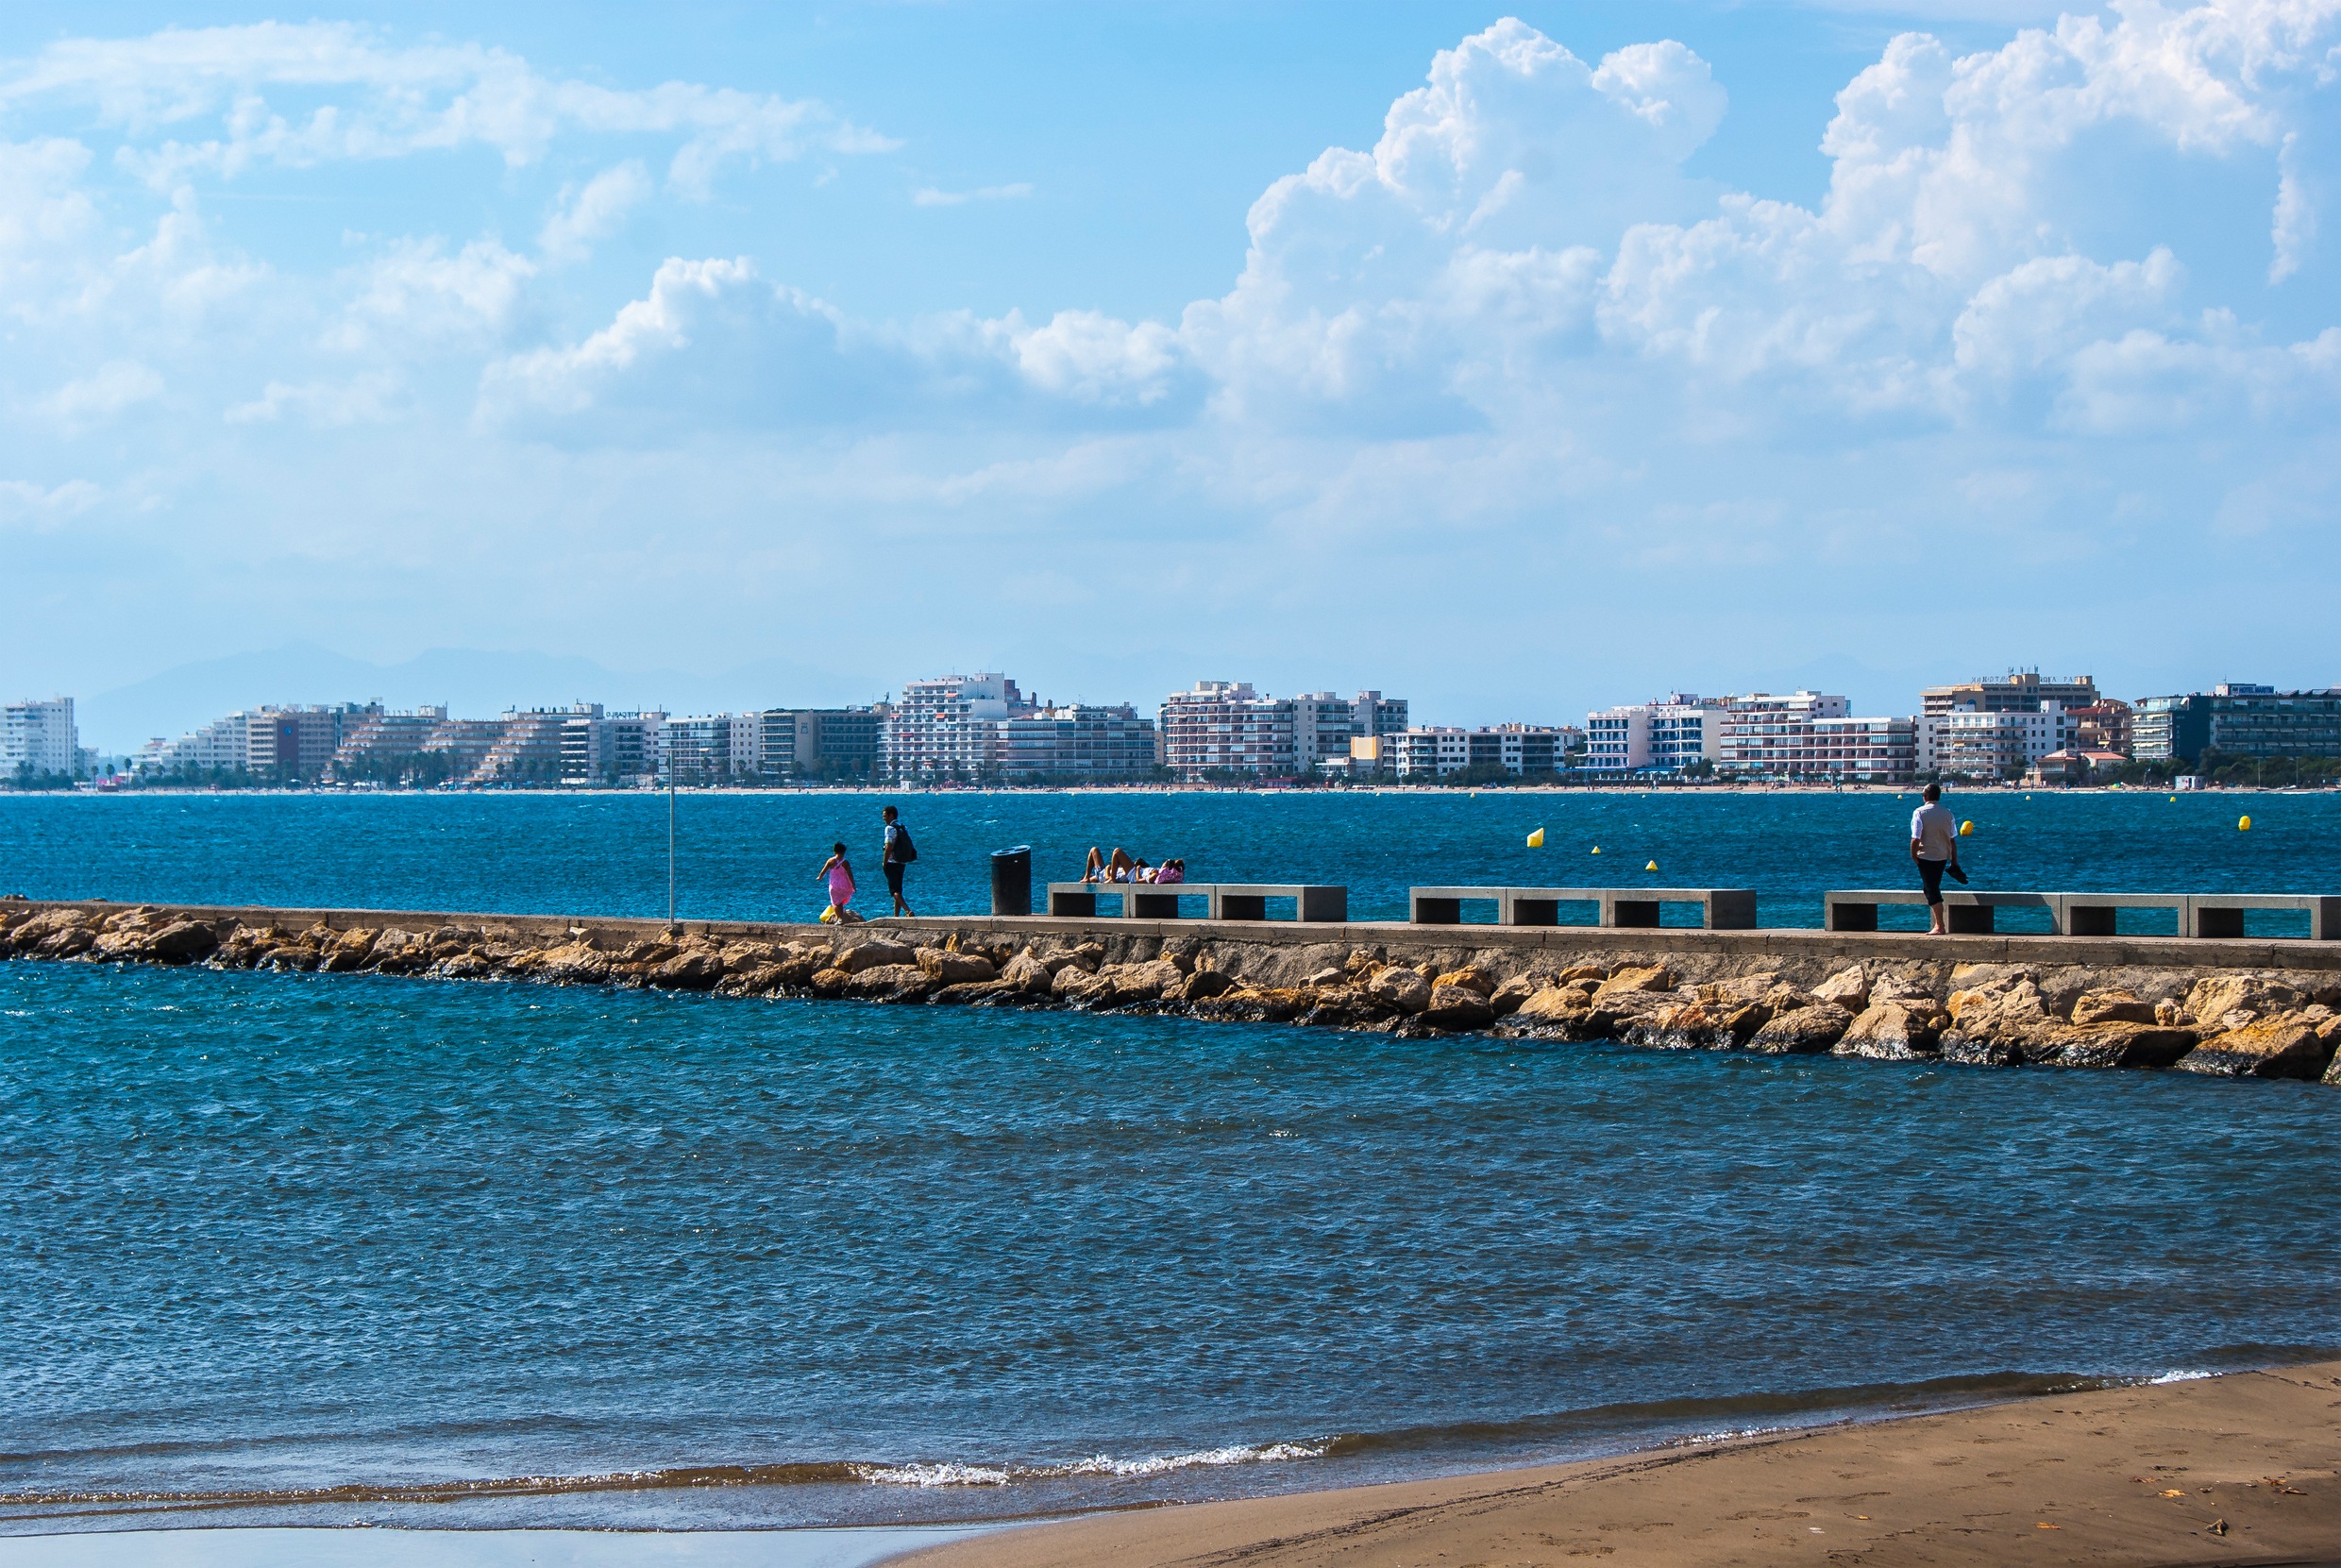
beach, sea, coast, sand, ocean, horizon, shore, wave, pier, vacation, bay, body of water, roses, cape, salt water, costa brava, girona